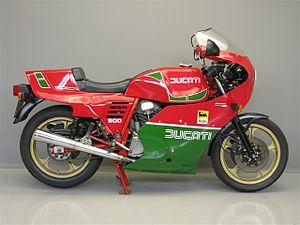
La 900 MHR ou 900 Mike Hailwood Replica est une moto construite par Ducati.
La MHe ou Mike Hailwood evolution est un modèle de motocyclette du constructeur italien Ducati.